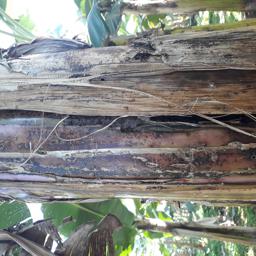
Label: PSEUDOSTEM WEEVIL